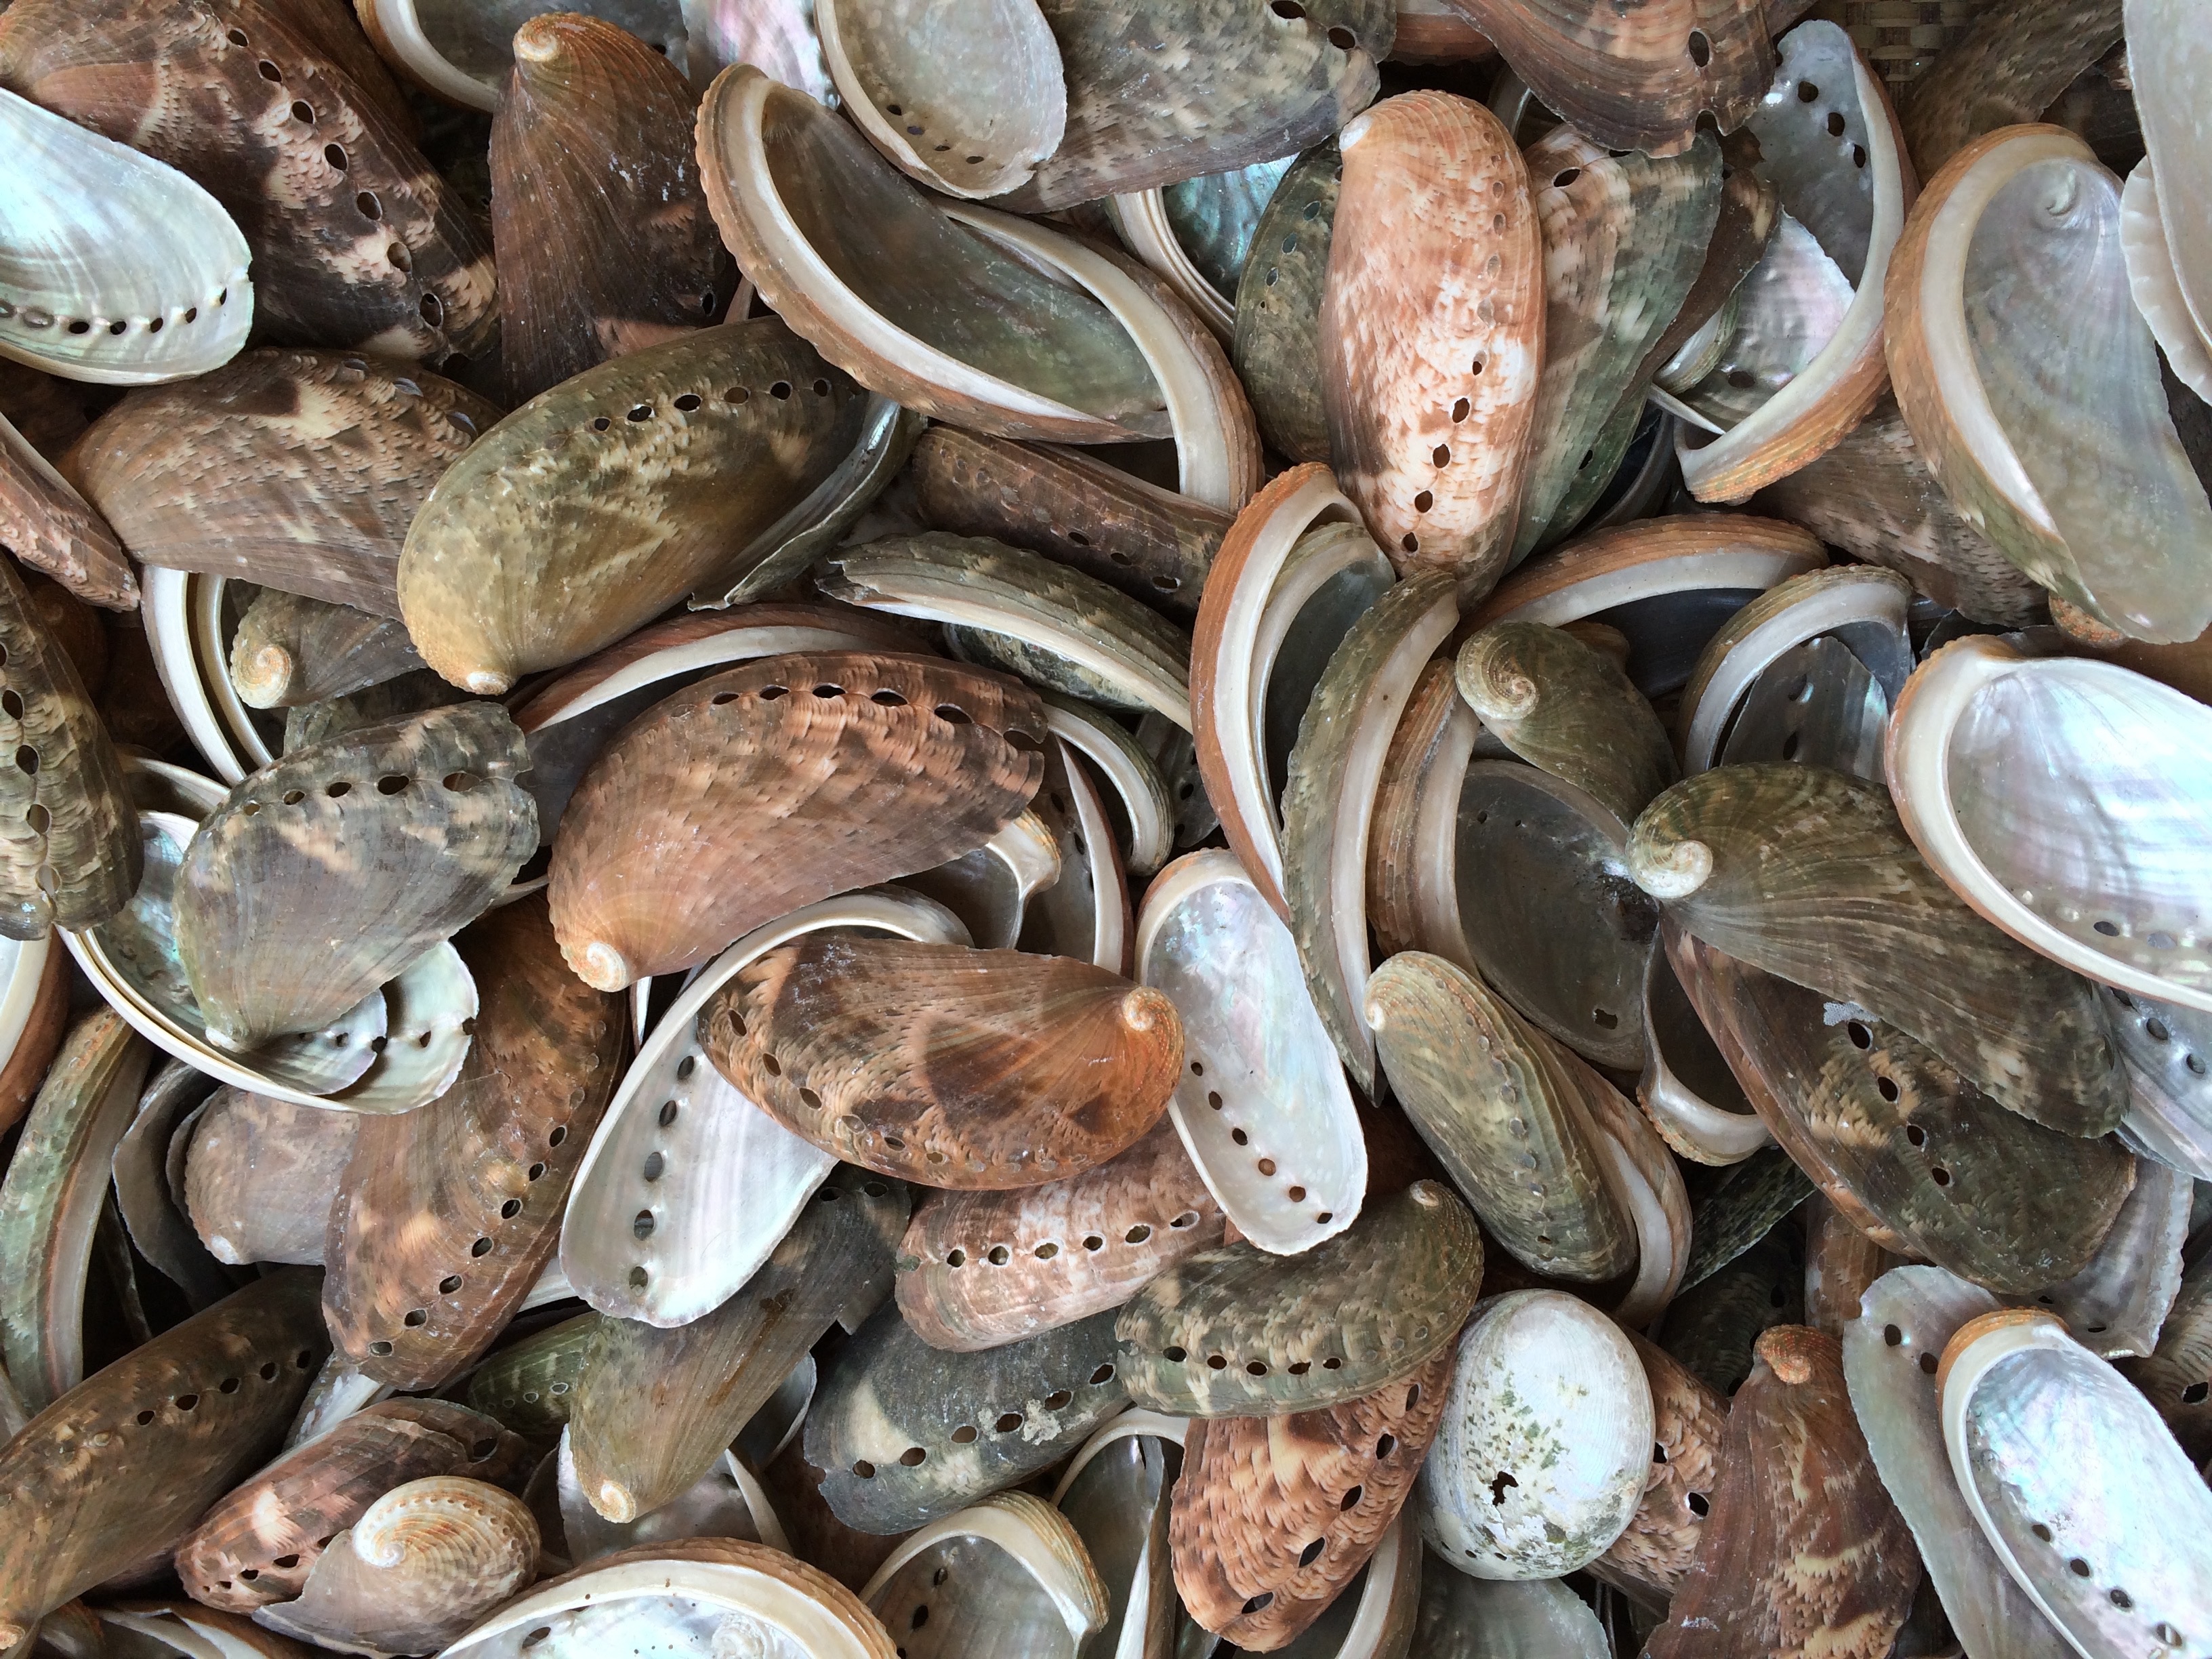
structure, food, holiday, seafood, brown, close, shell, invertebrate, seashell, clam, mussel, cockle, north sea, flotsam, mussels, meeresbewohner, sea snail, sea animals, mussel shells, clams oysters mussels and scallops